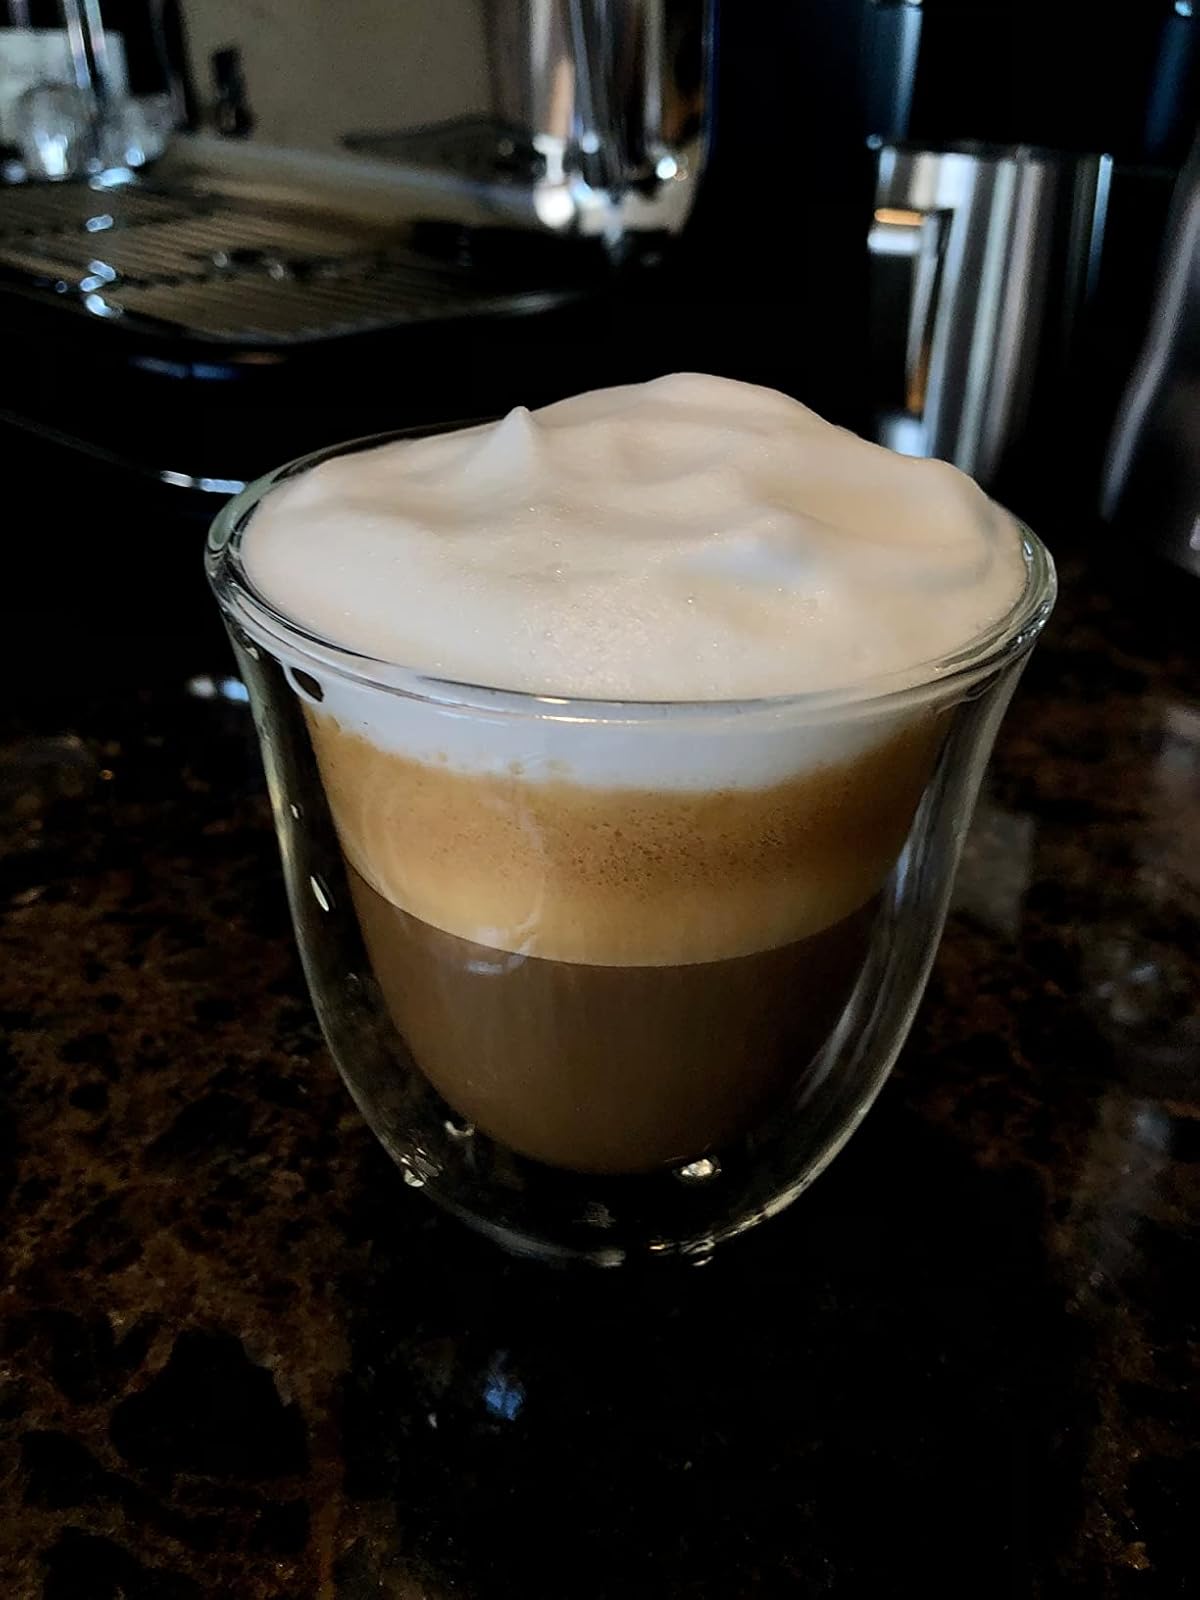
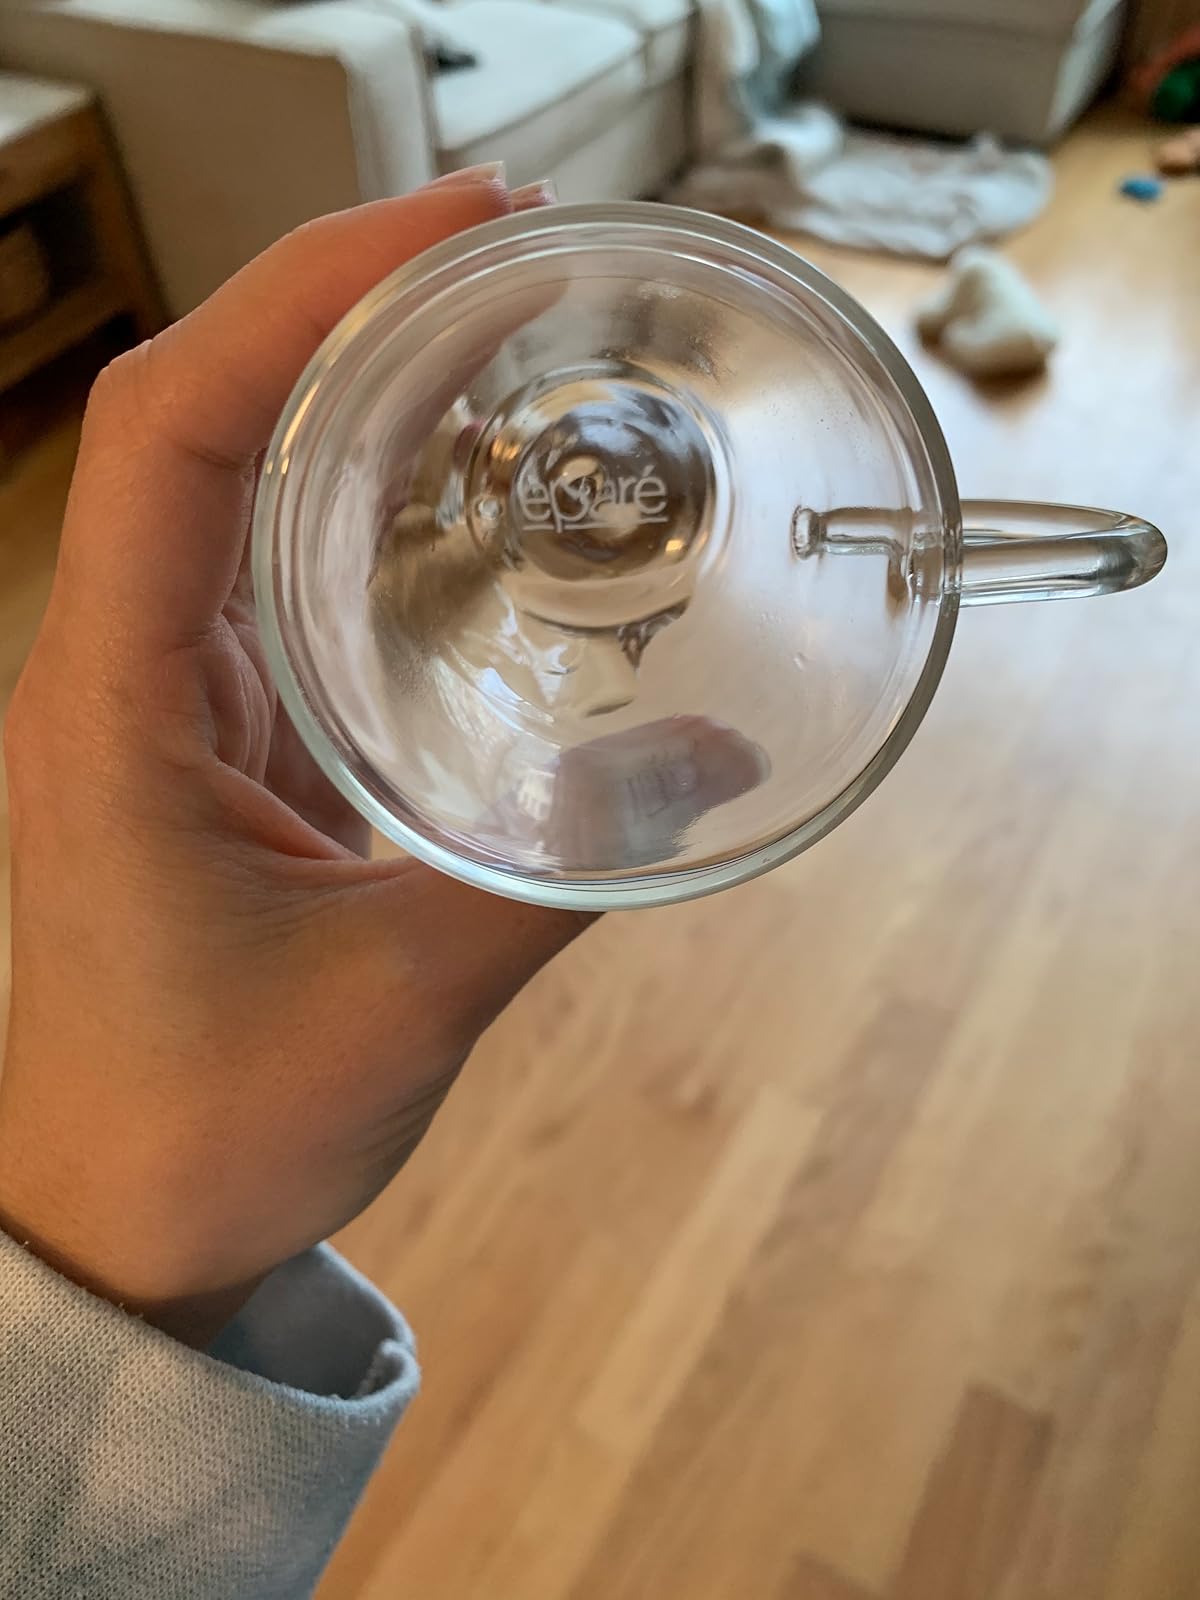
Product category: items_mug
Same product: no